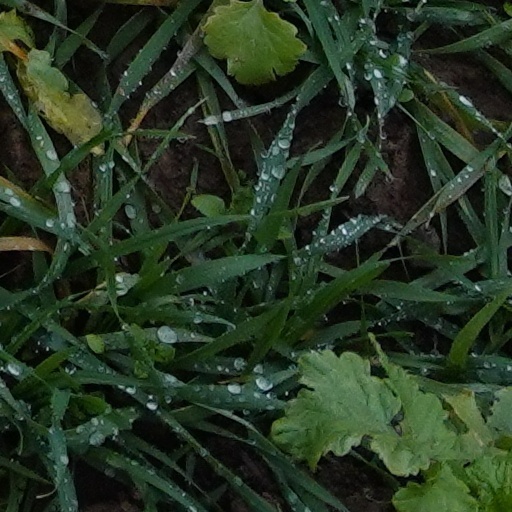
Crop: wheat